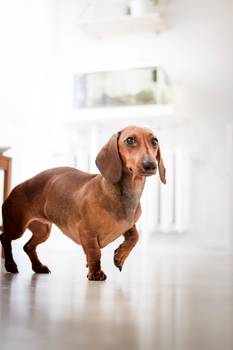
Label: No Watermark